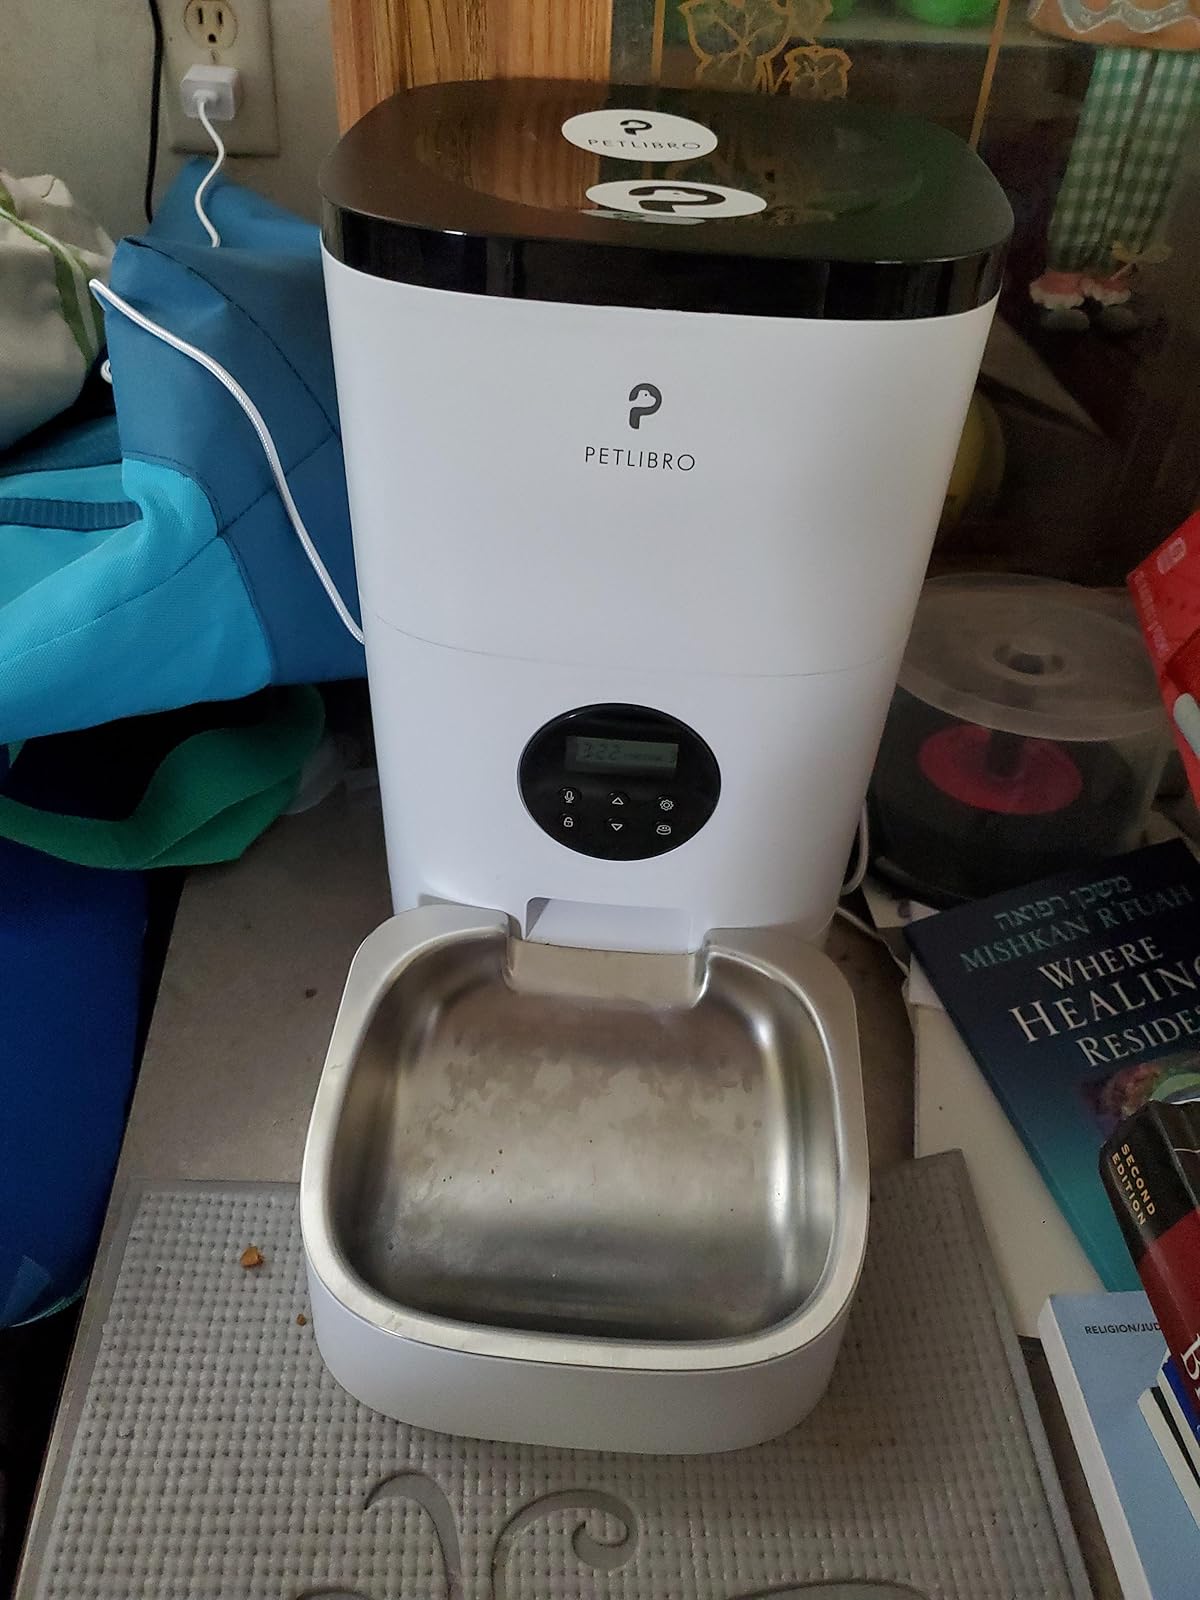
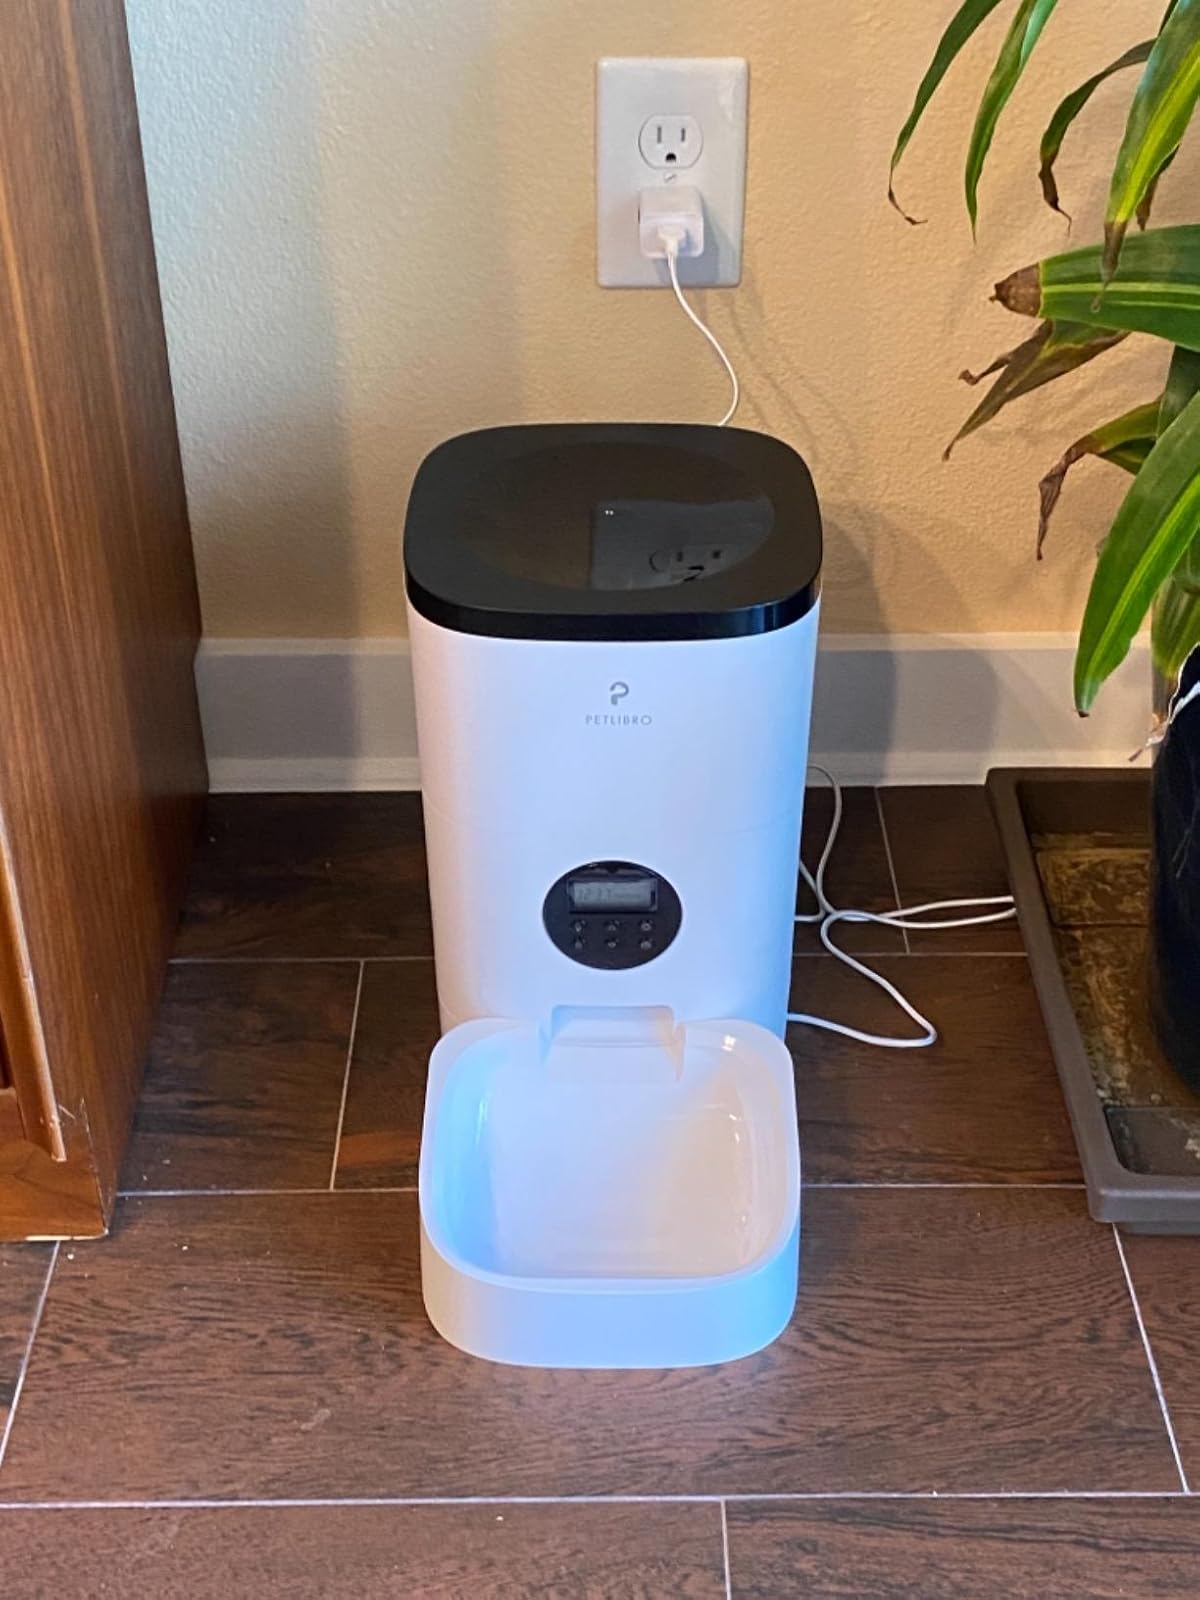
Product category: items_feeder
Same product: yes